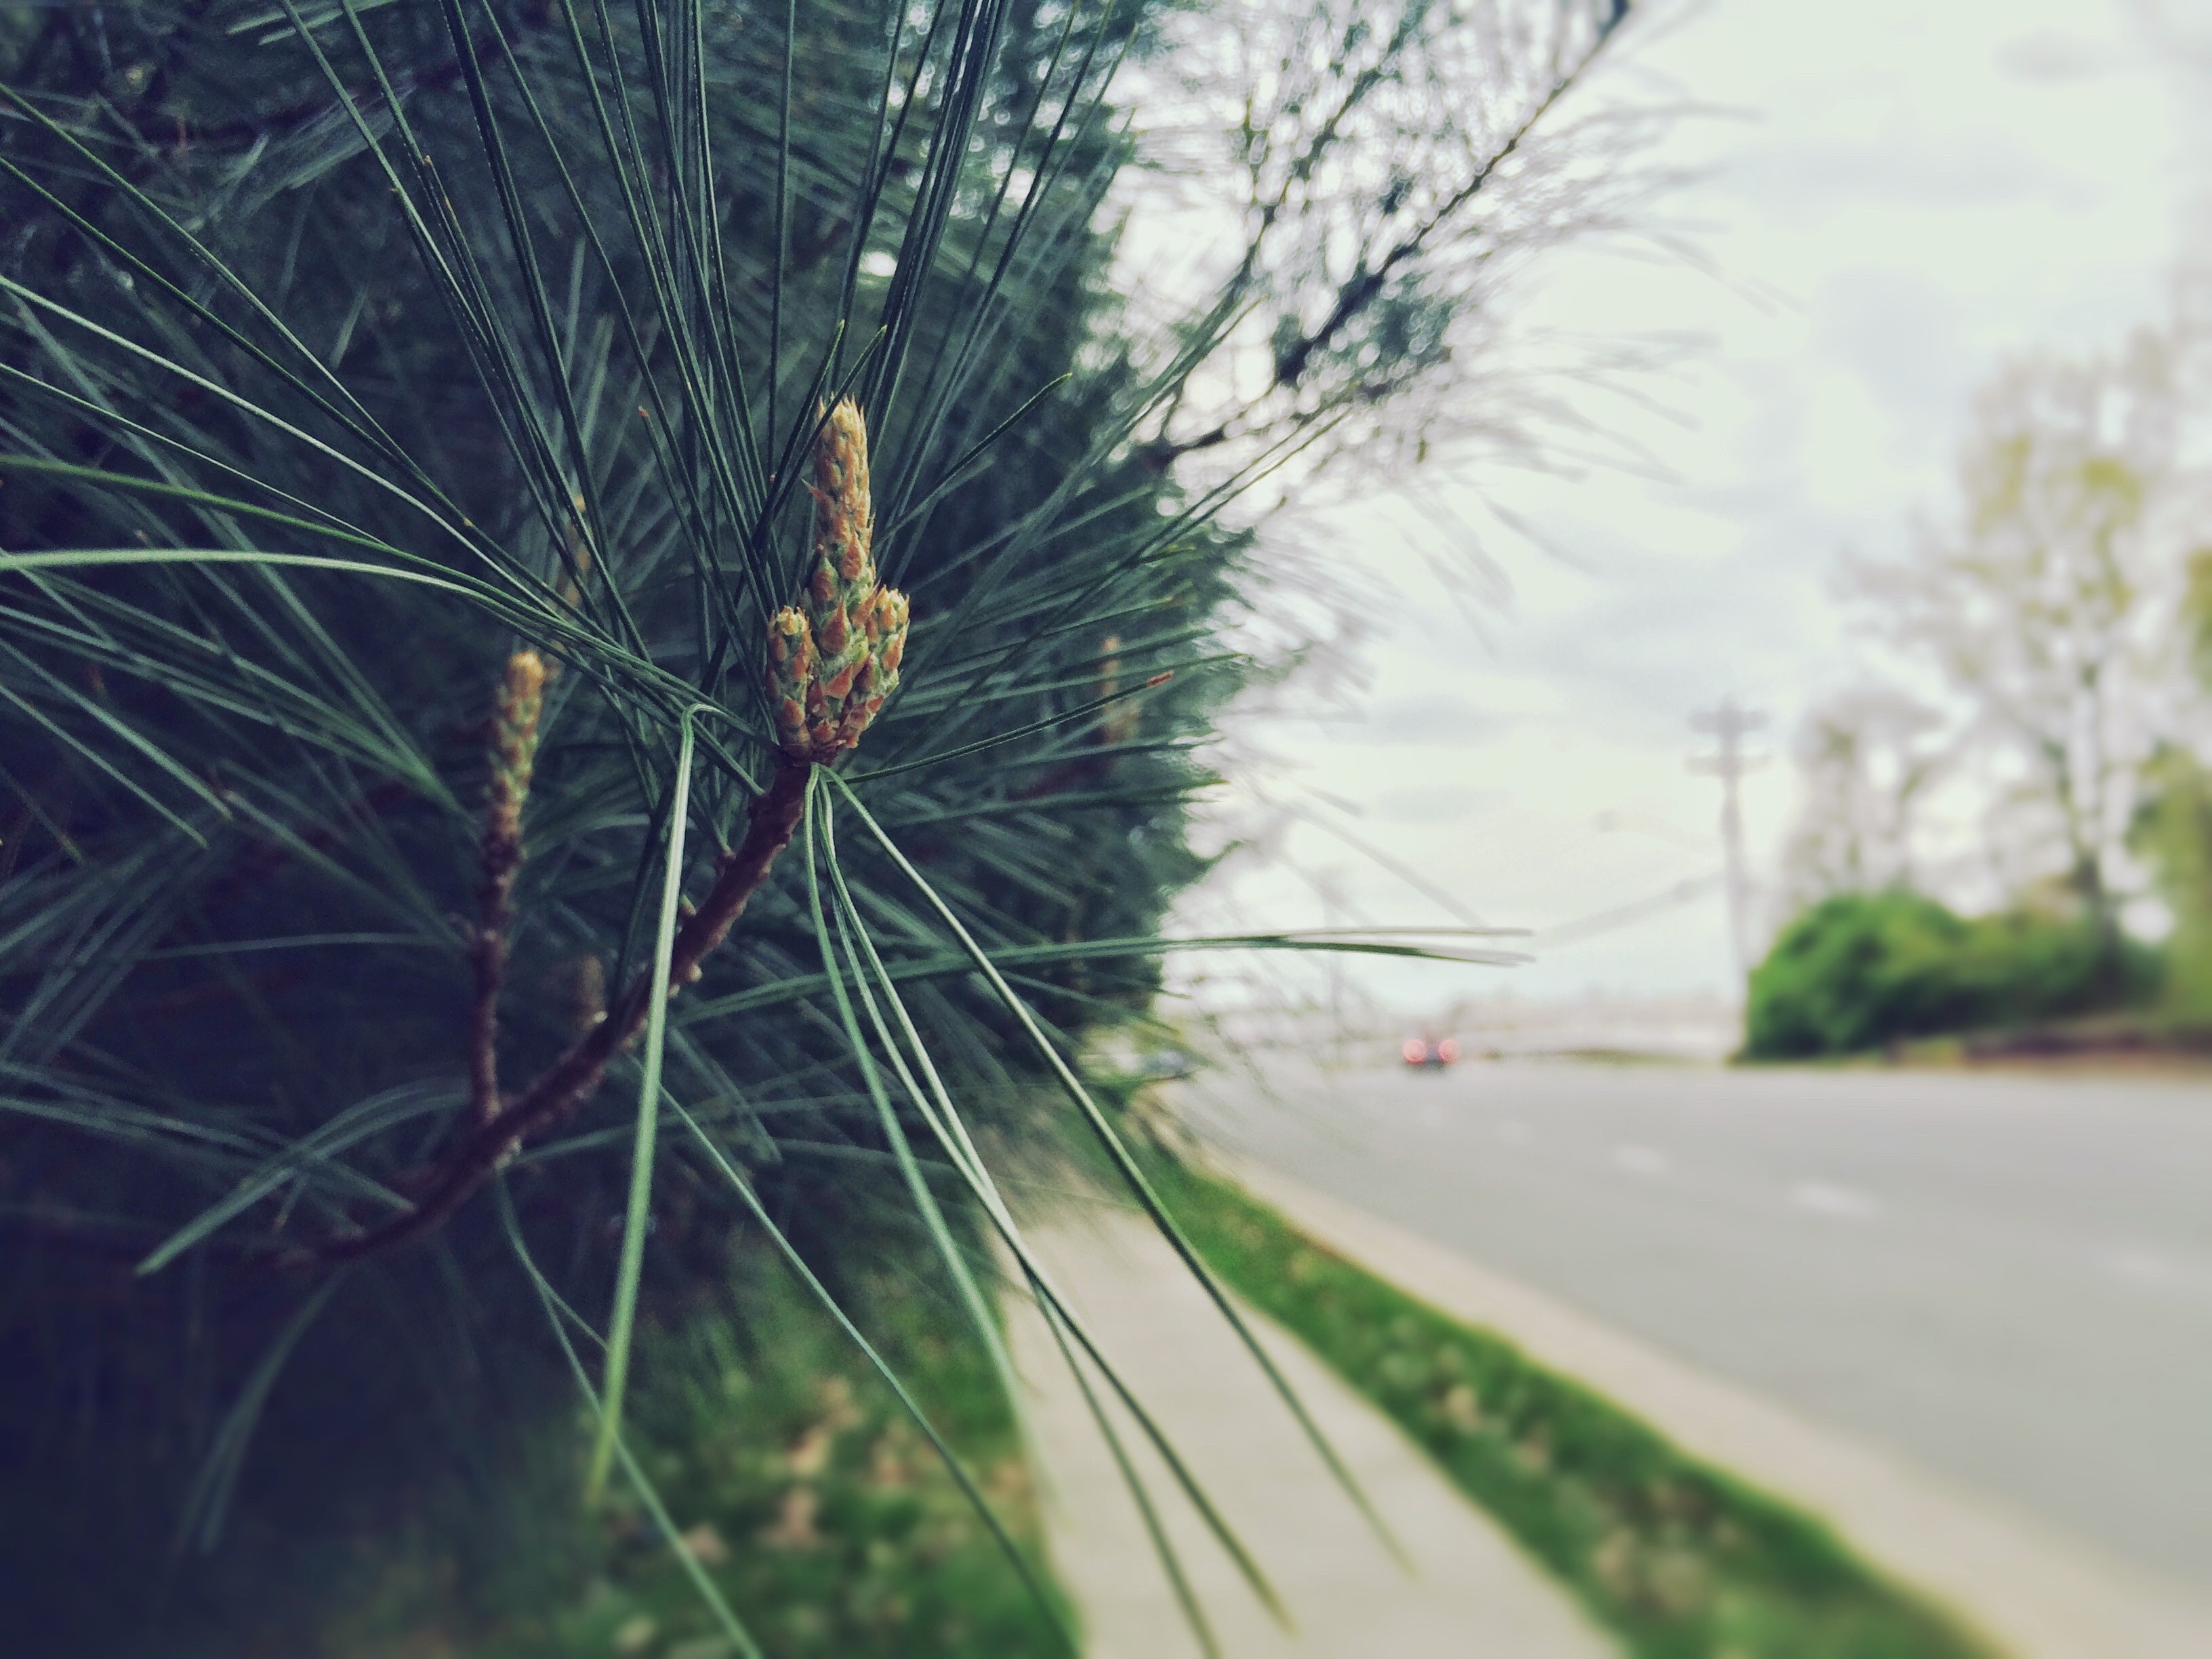
tree, nature, grass, branch, plant, sunlight, leaf, flower, green, botany, flora, macro photography, grass family, woody plant, land plant, arecales, palm family